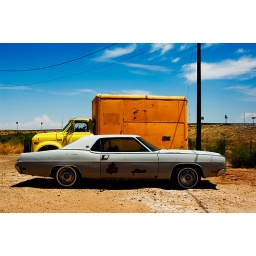
car & truck by the highway, AZ 2006